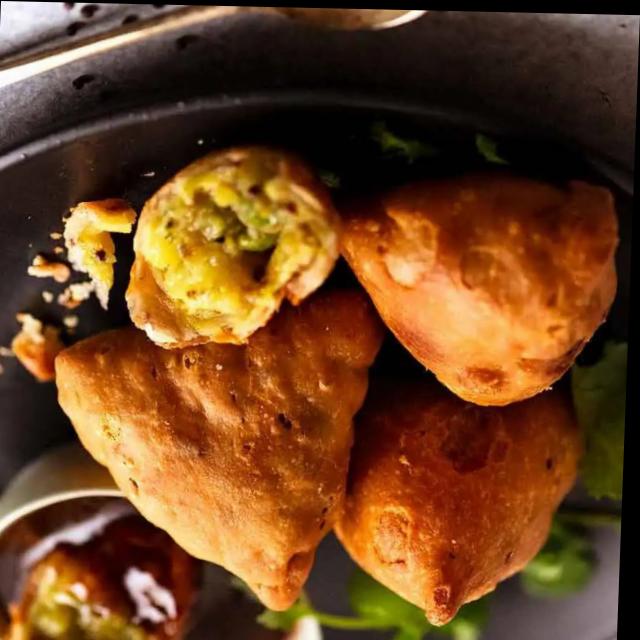
Dish: samosa